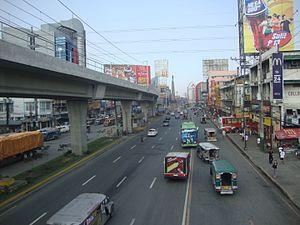
Caloocan est une des villes du Grand Manille, aux Philippines. C'est la troisième plus grande ville des Philippines.